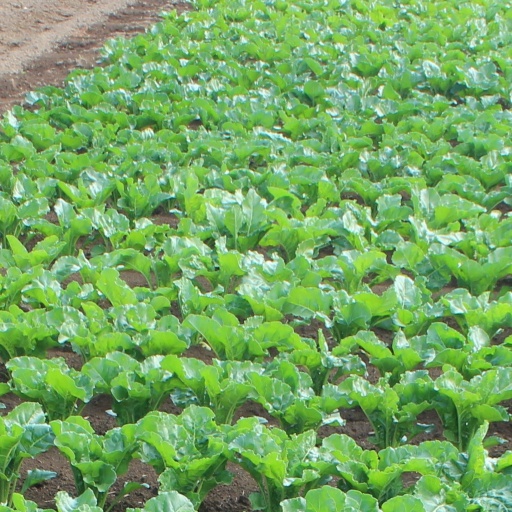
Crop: sugar beet